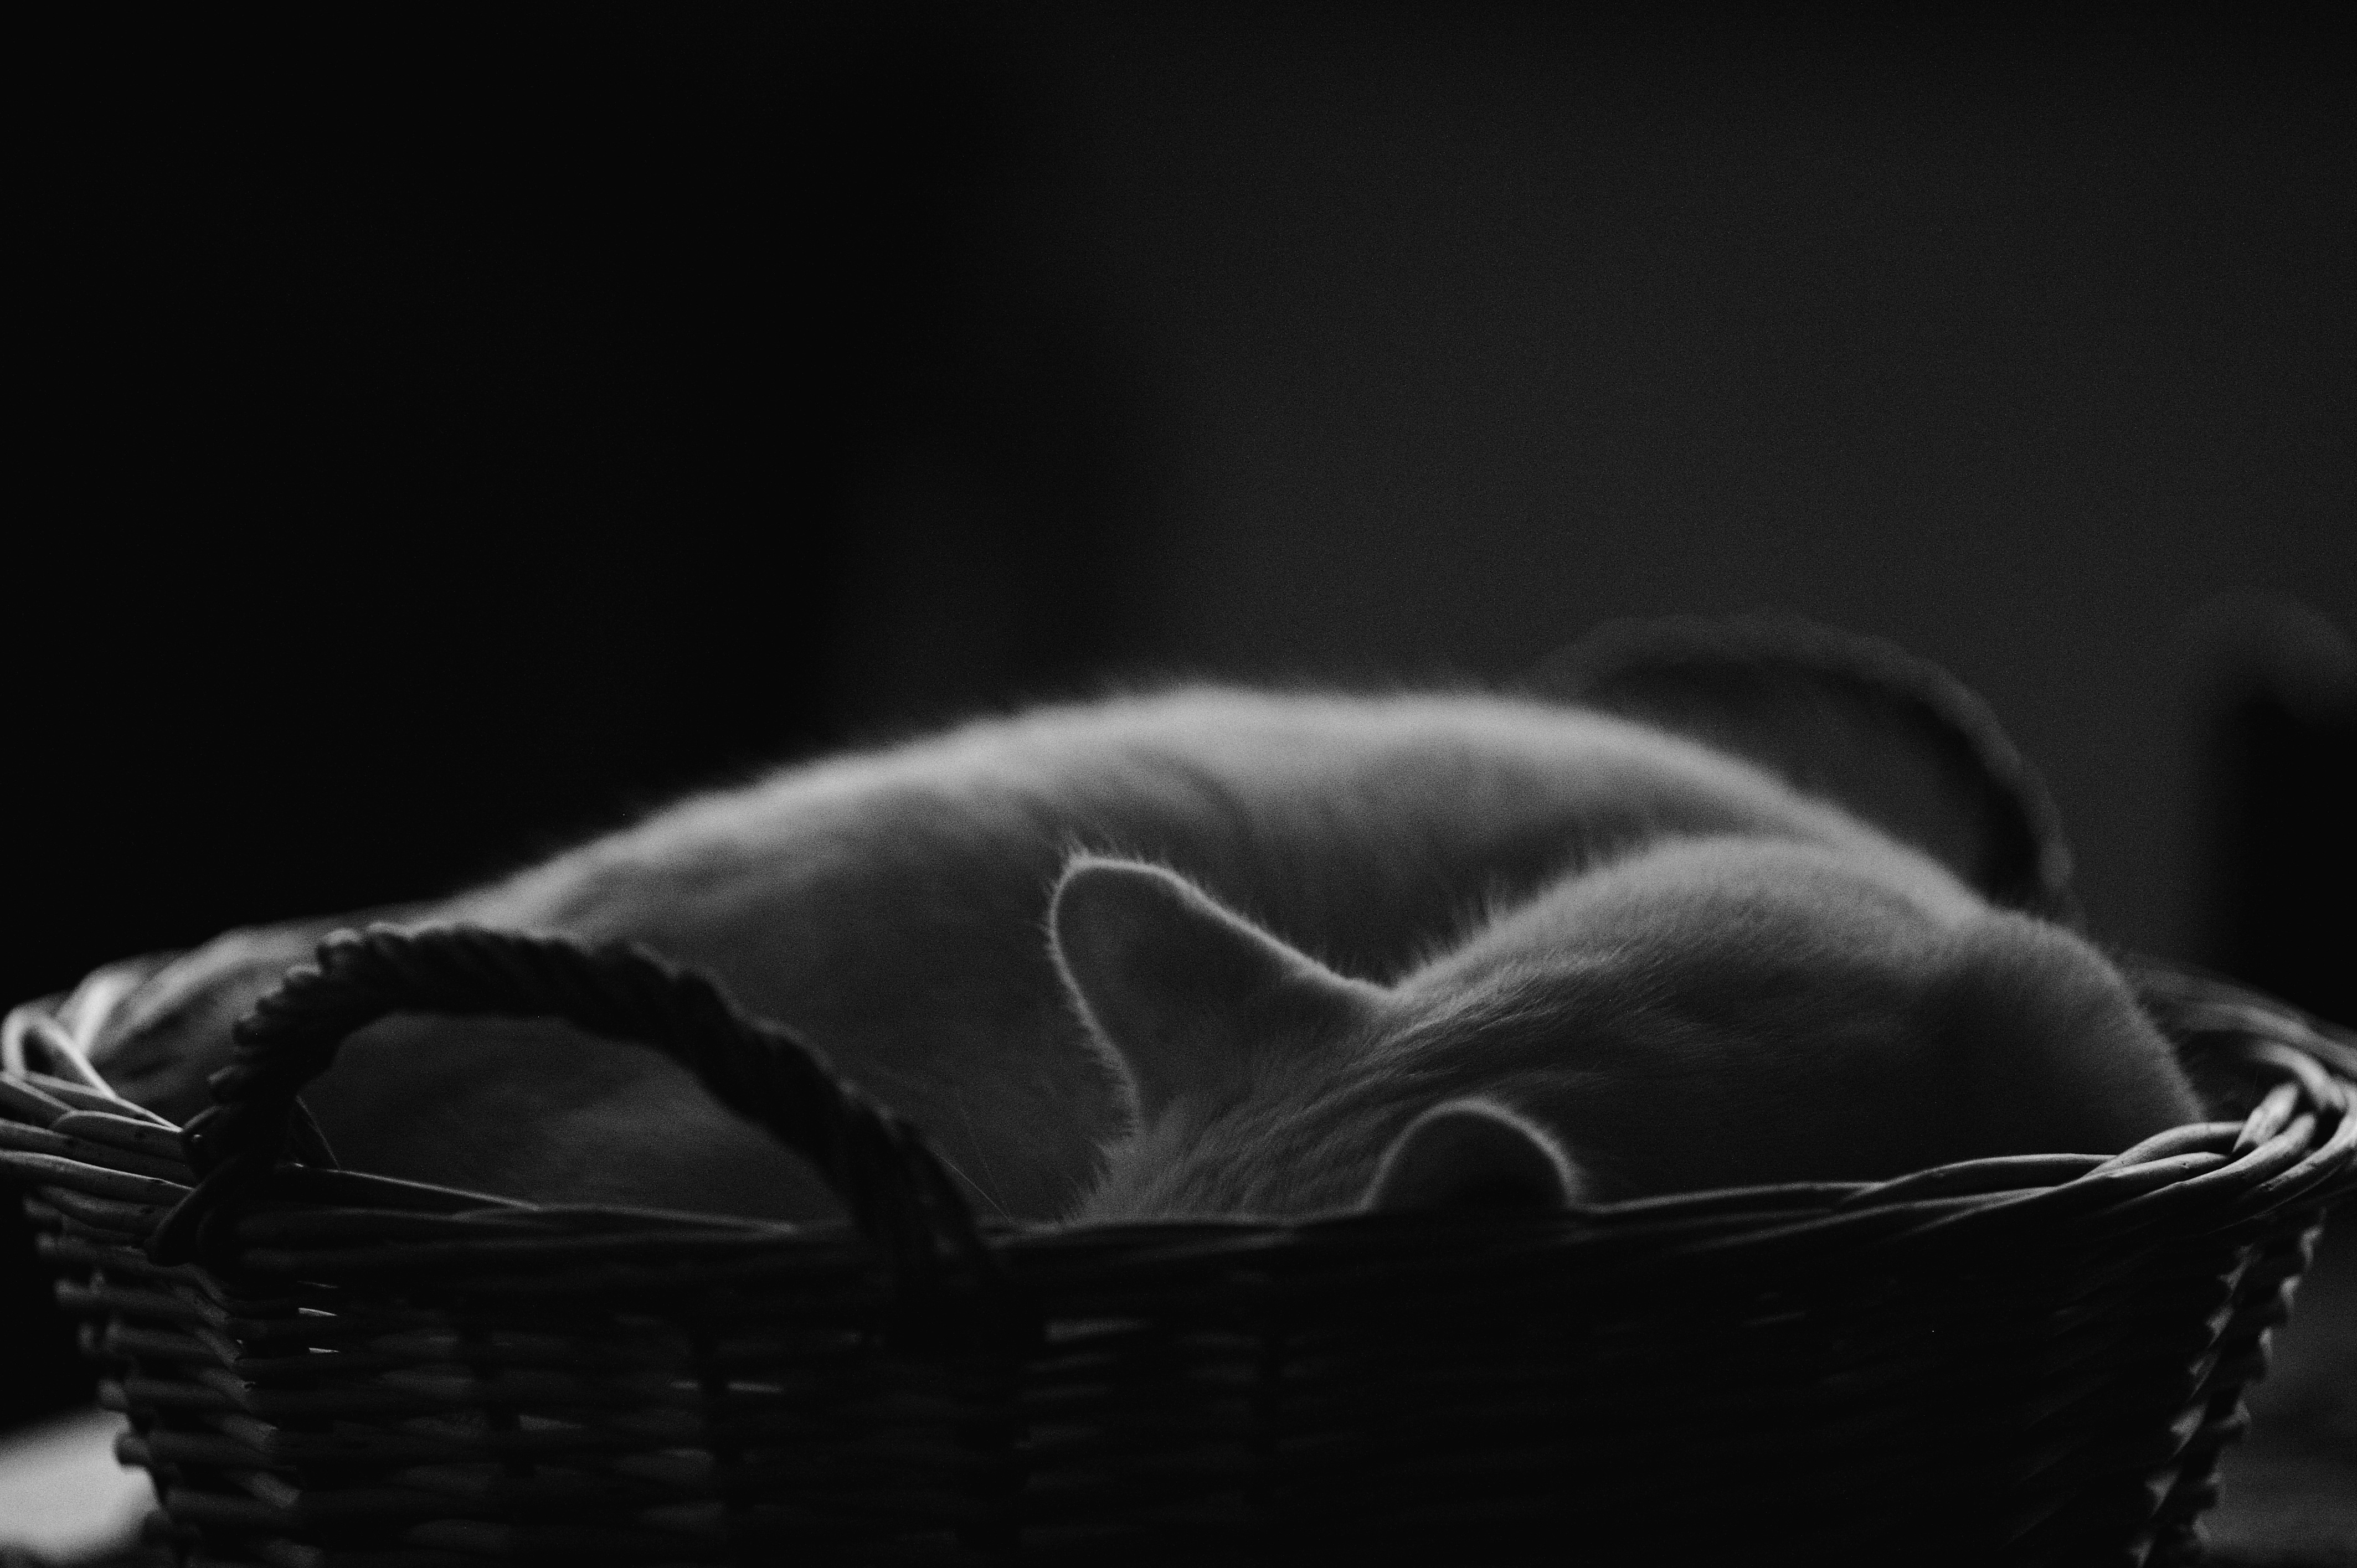
hand, black and white, photography, sleeping, darkness, rest, black, monochrome, close up, pets, sleep, macro photography, predators, white cat, sleeping cat, ro, still life photography, monochrome photography, cats basket